Haslington

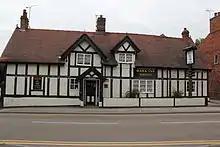
Hawk Inn, Haslington

Haslington Hall is a mainly timber framed building situated to the east of the village. Some of its structure dates back to 1480 but it is principally of 1545 with later additions. It was founded by the Vernon family and, in particular, Admiral Sir Francis Vernon who was involved in defeating the Spanish Armada. Notable more recent residents include Air Commodore Dame Felicity Peake, the first director of the Women's Royal Air Force and the dairy millionaire Tony Vernon.